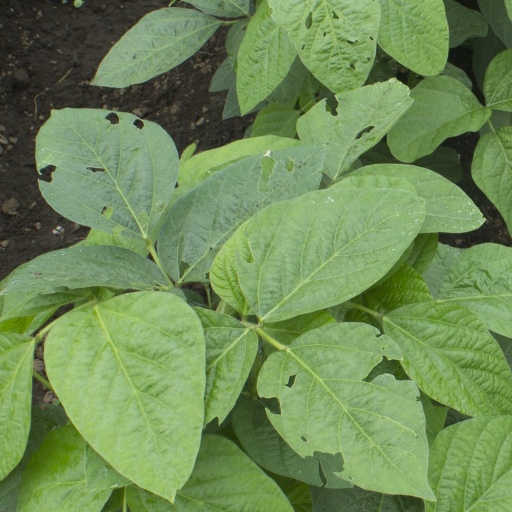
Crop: soybean